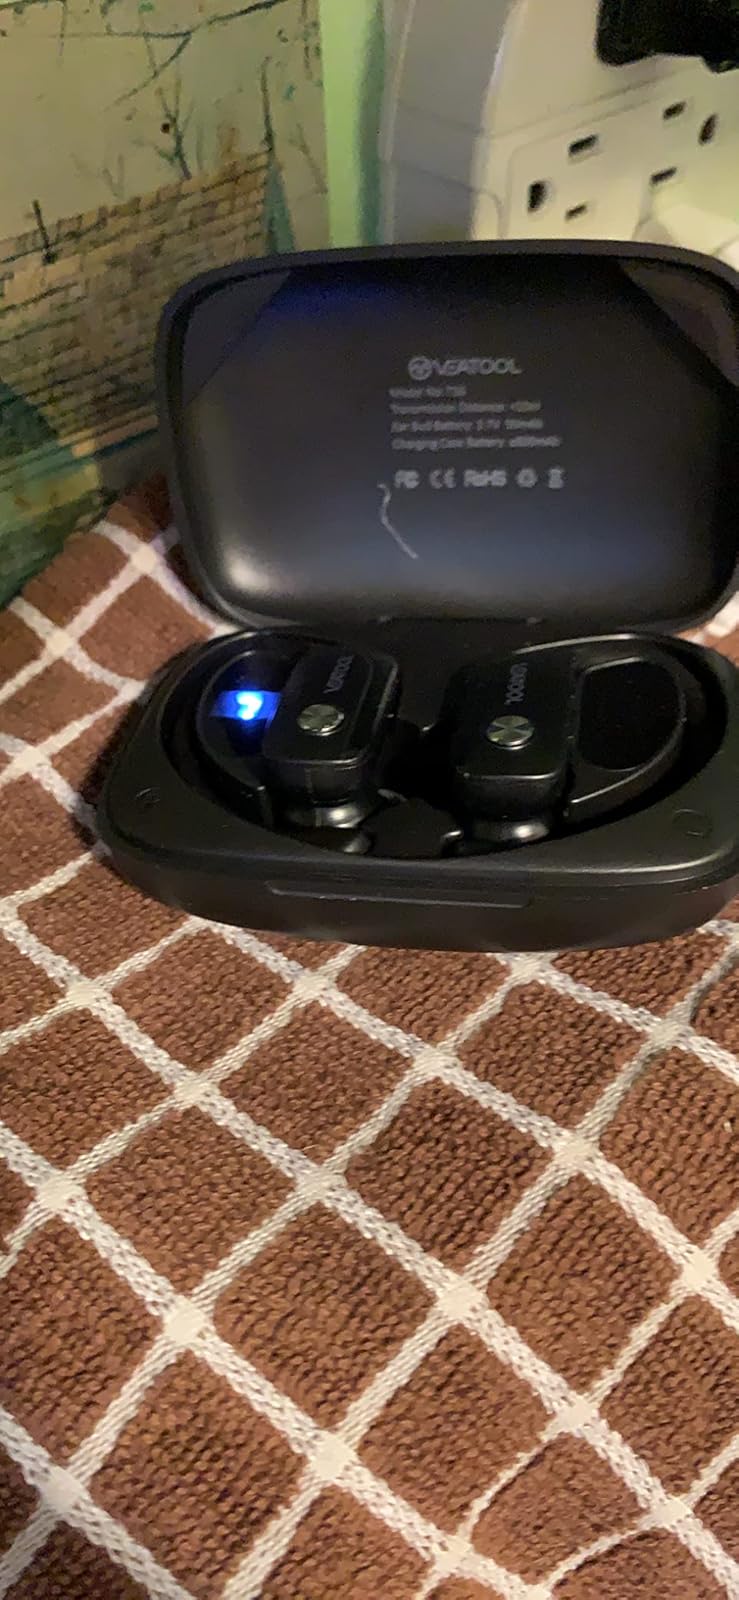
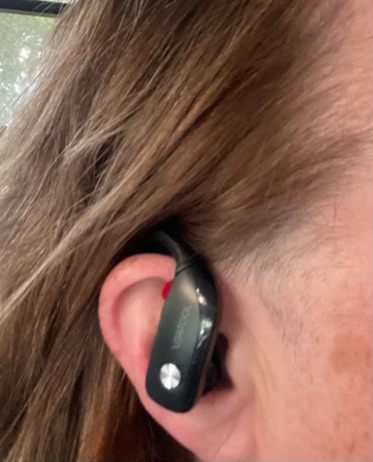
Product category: earbuds
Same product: yes